List of England Test cricket records

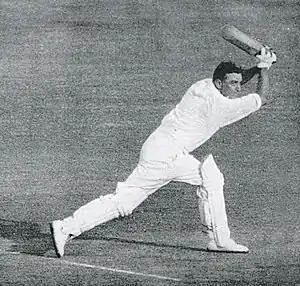
Wally Hammond has scored the most double centuries for England with seven and holds the England record for the most runs scored in a series with 905 runs during the 1928–29 Ashes series.

A double century is a score of 200 or more runs in a single innings.